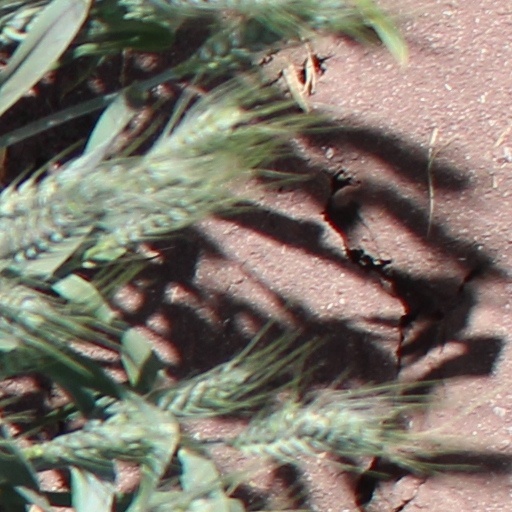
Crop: wheat